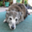
Label: dog